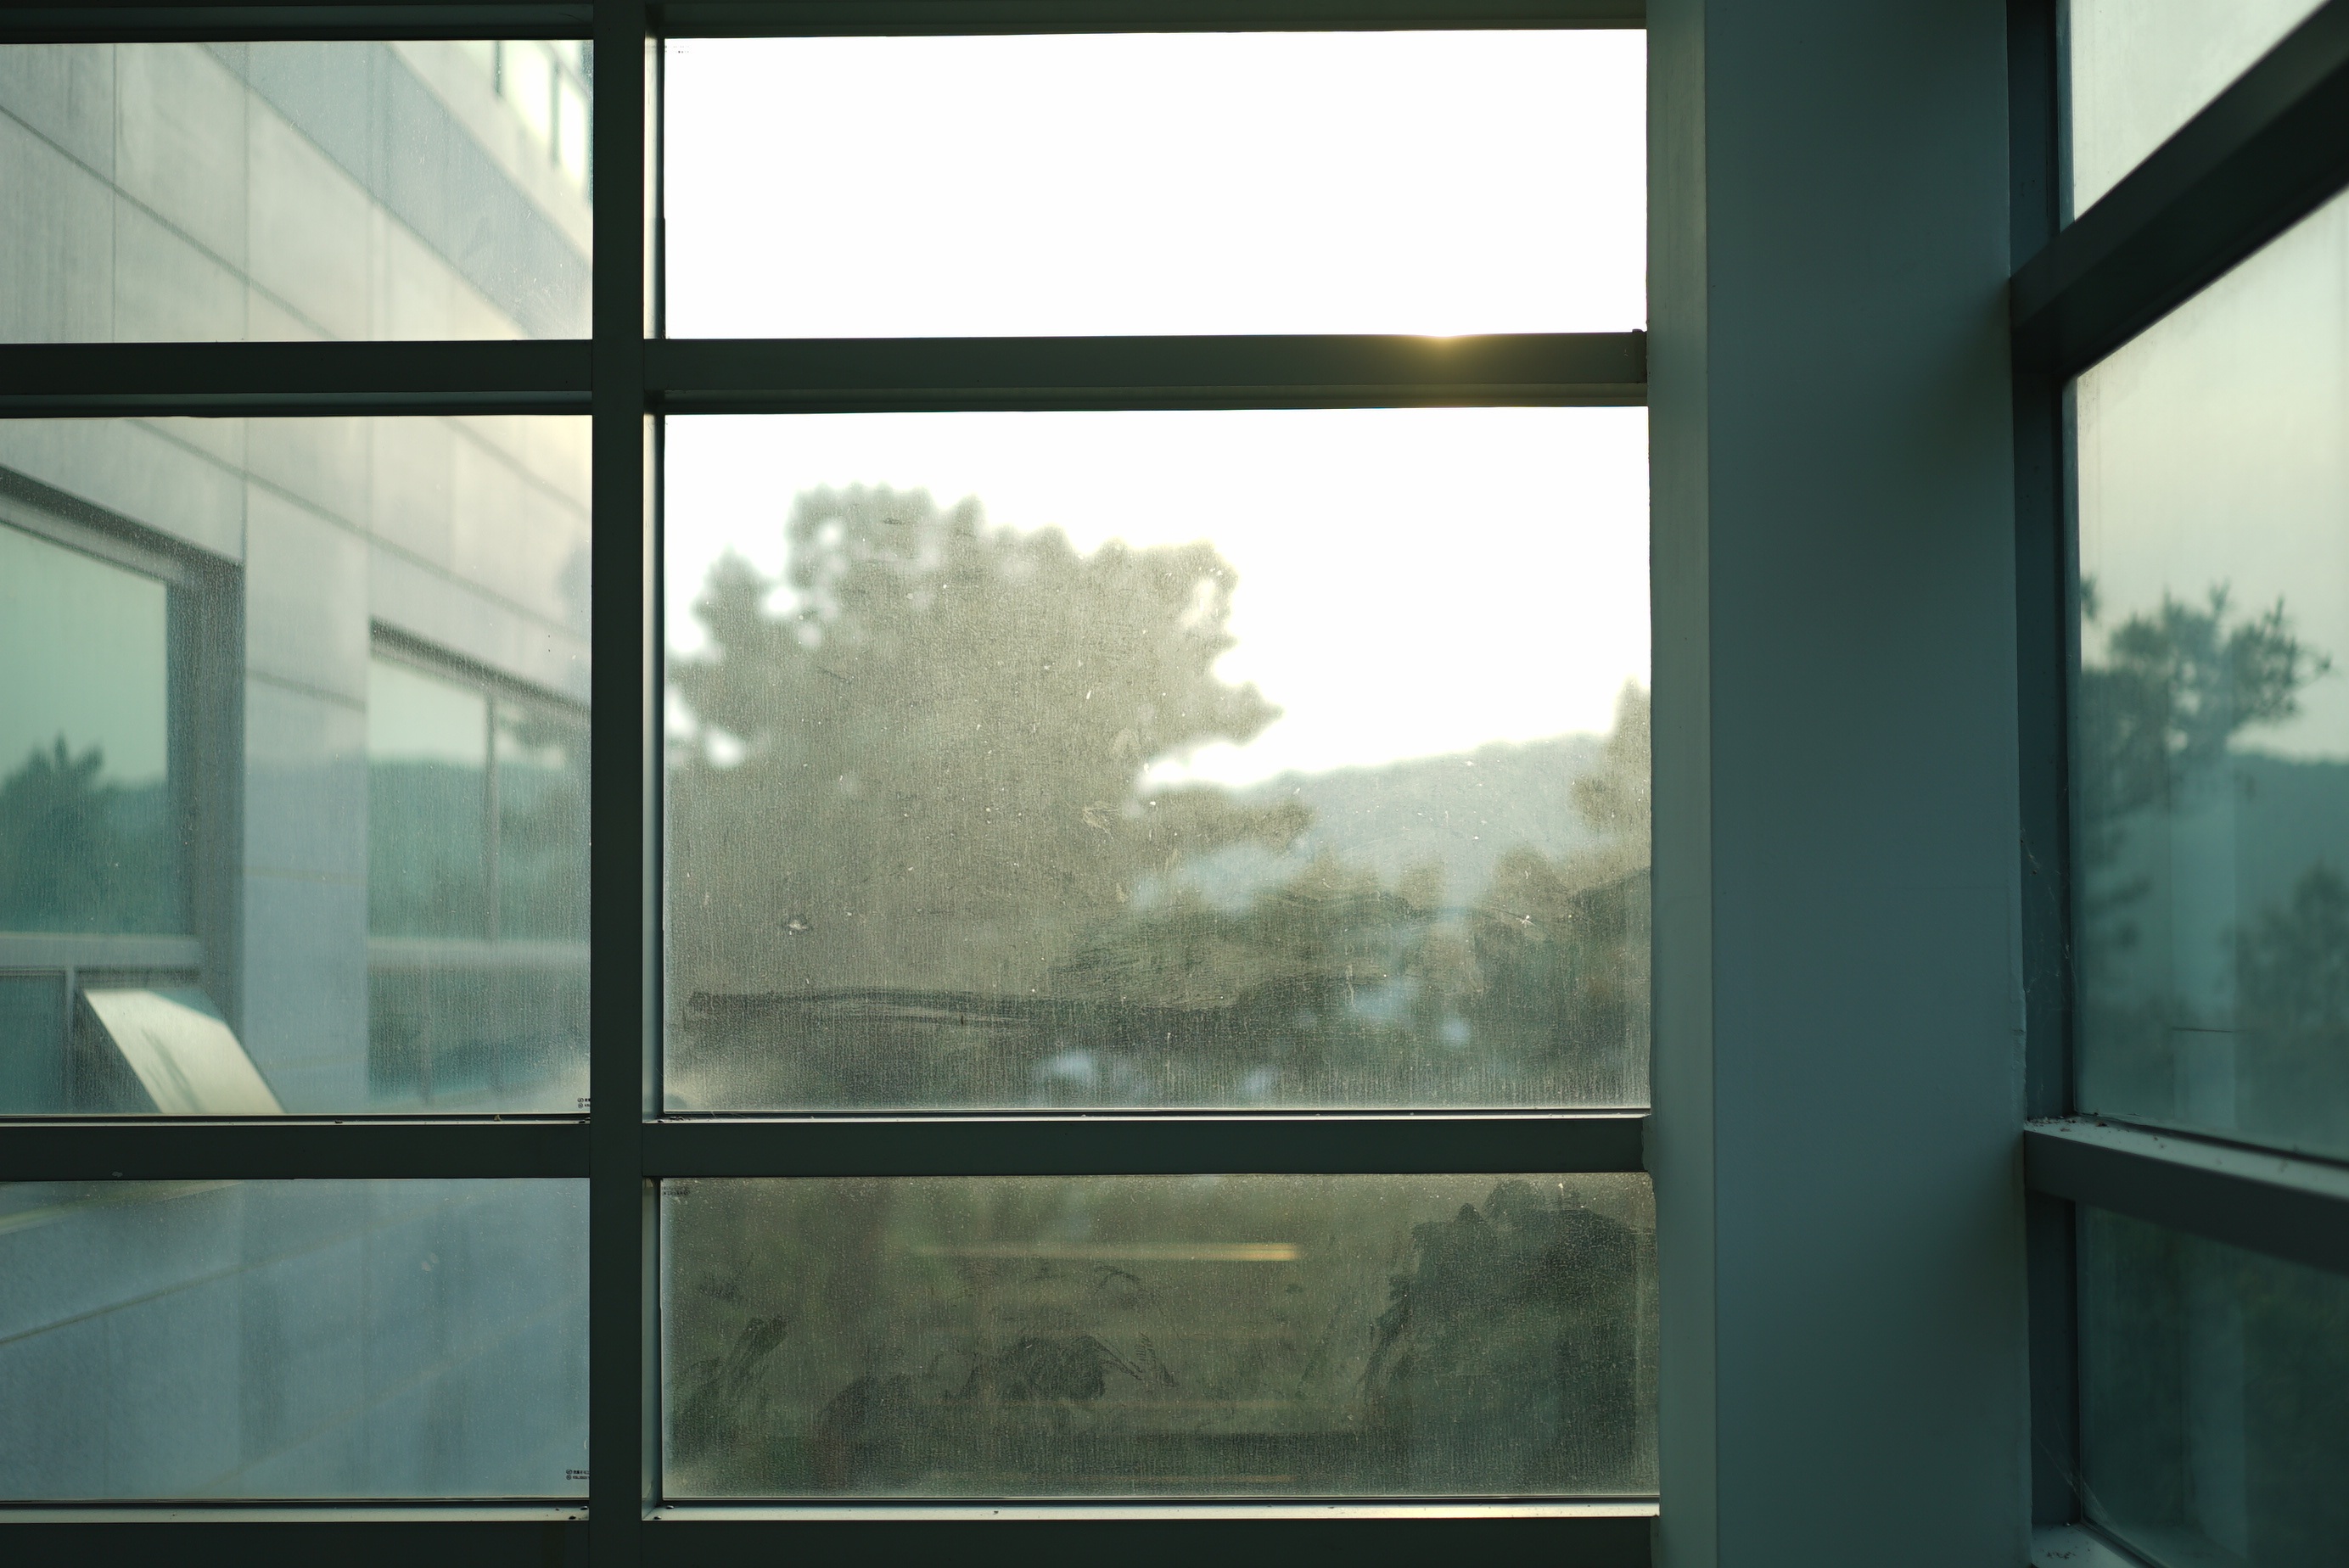
window, glass, building, dust, facade, door, interior design, daylighting, sash, window covering, window treatment